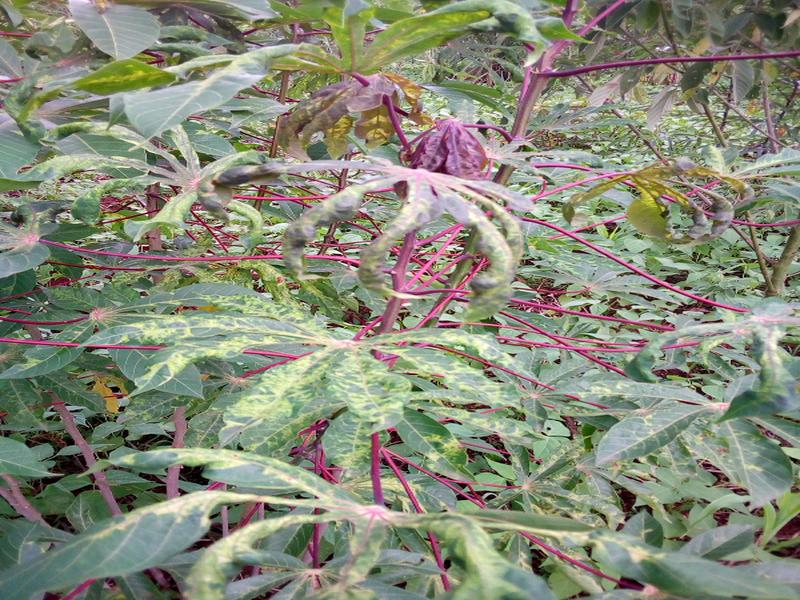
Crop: cassava
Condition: mosaic_disease